Haazinu

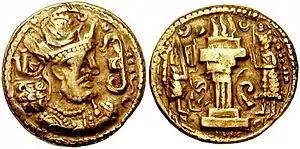
Coin of Shapur II, Sasanian king 309–379

Rav Bardela bar Tabyumi taught in Rav's name that to whomever "hiding of the face" does not apply is not one of the Children of Israel, and to whomever "they shall be devoured" does not apply is also not one of them. The Rabbis confronted Rava, saying "hiding of the face" and "they shall be devoured" did not apply to Rava. Rava asked the Rabbis whether they knew how much he was forced to send secretly to the Court of King Shapur of Persia. Even so, the Rabbis directed their eyes upon Rava in suspicion. Meanwhile, the Court of King Shapur sent men who seized Rava's property. Rava then said that this bore out what Rabban Simeon ben Gamliel taught, that wherever the Rabbis direct their eyes in suspicion, either death or poverty follows. Interpreting "I will hide My face," Rava taught that God said although God would hide God's face from them, God would nonetheless speak to them in a dream. Rav Joseph taught that God's hand is nonetheless stretched over us to protect us, as Isaiah 51:16 says, "And I have covered you in the shadow of My hand." Rabbi Joshua ben Hanania was once at the Roman emperor Hadrian's court, when an unbeliever gestured to Rabbi Joshua in sign language that the Jewish people was a people from whom their God had turned His face. Rabbi Joshua ben Hanania gestured in reply that God's hand was stretched over the Jewish people. Emperor Hadrian asked Rabbi Joshua what unbeliever had said. Rabbi Joshua told the emperor what unbeliever had said and what Rabbi Joshua had replied. They then asked the unbeliever what he had said, and he told them. And then they asked what Rabbi Joshua had replied, and the unbeliever did not know. They decreed that a man who does not understand what he is being shown by gesture should hold converse in signs before the emperor, and they led him forth and executed him for his disrespect to the emperor.